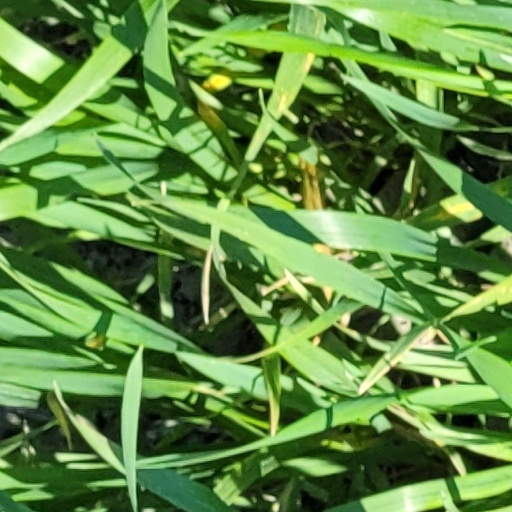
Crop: wheat